Guadalupe, California

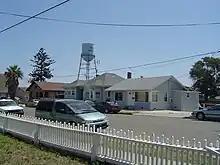
Residential area, circa 2005. The water tower in the background, built in 1928, was damaged by the 2003 San Simeon earthquake and was replaced in 2009.

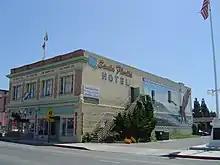
Lodgings along Highway 1, which bisects the city, circa 2005

Guadalupe is a small city located in Santa Barbara County, California. According to the 2020 census, the city has a population of 8,057. Guadalupe is economically and socially tied to the city of Santa Maria, which is about 8 miles (13 km) to the east. It is located at the intersection of Highway 1 and Highway 166, immediately south of the Santa Maria River, and 5 miles (8 km) east of the Pacific Ocean.